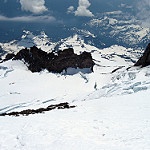
Label: glacier